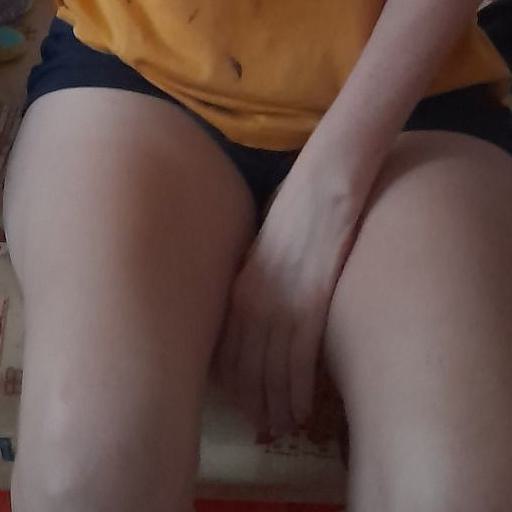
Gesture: no_gesture